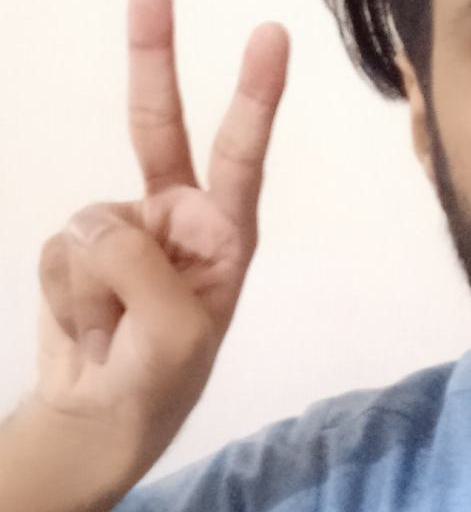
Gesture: peace